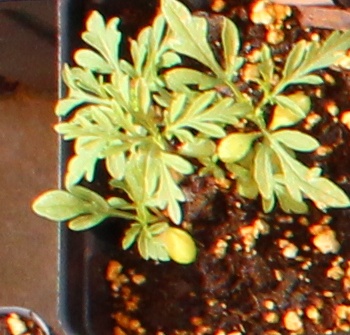
Label: Ragweed